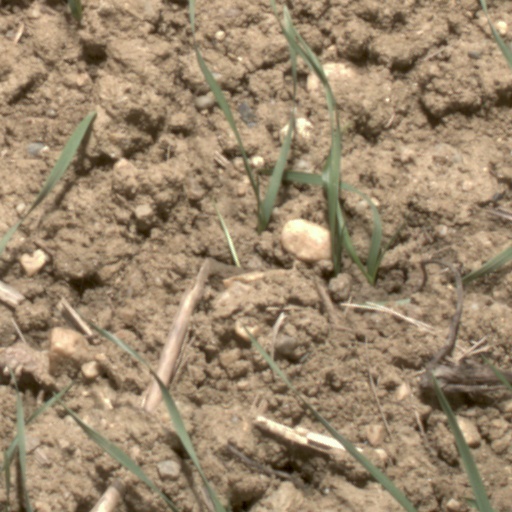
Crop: wheat